Keijō Post Office

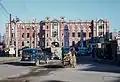
Visible damage to the building (particularly in the roof) from the Korean War (1954)

After the 1945 liberation of Korea, the inherited the building. The roof of the building was damaged by bombings in the 1950–1953 Korean War. The damaged building was eventually torn down, and in 1957 replaced by a plain three-story concrete building. That building was in turn replaced in the 1980s.